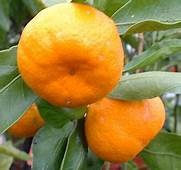
Label: mandarine